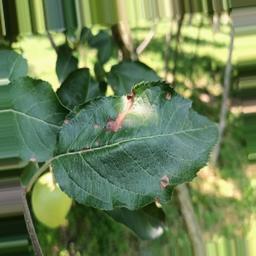
Label: Alternaria